Frank Bennett Fiske

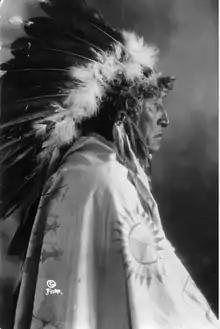
Red Tomahawk, profile, post card by Frank Bennett Fiske 1910

Fiske was apprenticed to Stephen T. Fansler, the post photographer at Fort Yates. When Fansler abandoned the studio in 1900, Fiske took over, aged 17, following into the footsteps of his illustrious predecessors, the legendary photographers Orlando Scott Goff and David Francis Barry. He continued to operate his studio, primarily at Fort Yates, until his death in 1952. Around the same time at the turn of the century, Frank's parents moved to a ranch near Fort Rice. Having grown up among the Lakota people of Standing Rock Indian Reservation Frank developed a great interest and admiration about the Sioux nation, their history and culture documenting many aspects of their lives through his photography. He was fascinated listening to the stories of the old warriors. In 1917 he published his first book "The Taming of the Sioux". In 1918 Fiske enlisted in the army and briefly served in World War I, albeit he was not sent overseas. The following year, on his birthday he married Angela Cournoyer, a direct descendant of chief Forked Horn and fur trader Joseph Picotte. In 1921, their only daughter Francine was born. In 1933 Fiske published his second book, "Life and Death of Sitting Bull". Among Fiske's photographs is one of Red Tomahawk, Sitting Bull’s assassin, which later was reproduced and now is on North Dakota highway markers.